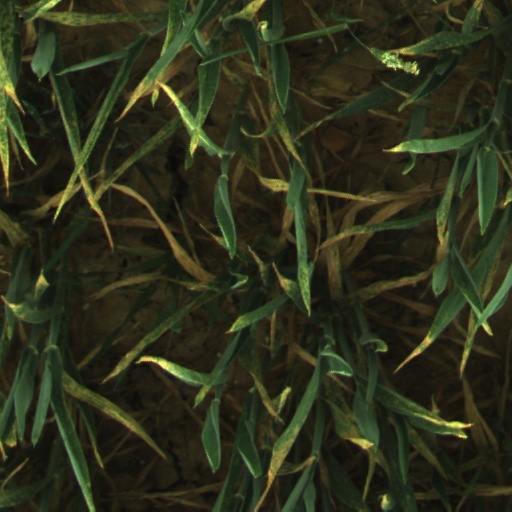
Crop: wheat